Princeton University

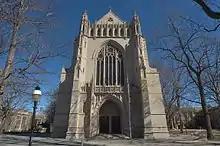
A picture of the Princeton University Chapel

Princeton explicitly prohibited the admission of women from its founding in 1746 until 1969. Since it lacked an affiliated women's college, it was often referred to as a "monastery", both lovingly and derisively, by members of the Princeton community.